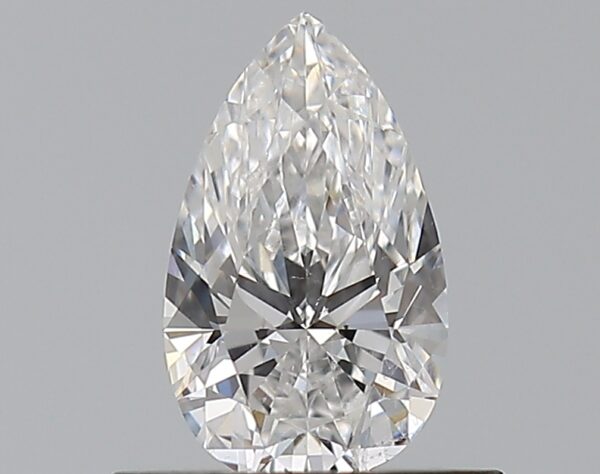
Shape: pear
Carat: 0.5
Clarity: SI1
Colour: E
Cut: EX
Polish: EX
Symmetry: VG
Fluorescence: N
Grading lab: GIA
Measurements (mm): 7.2 x 4.3 x 2.68